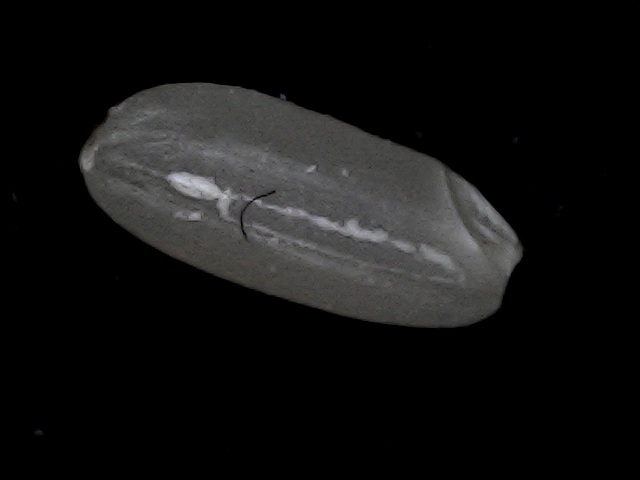
Rice variety: BD95